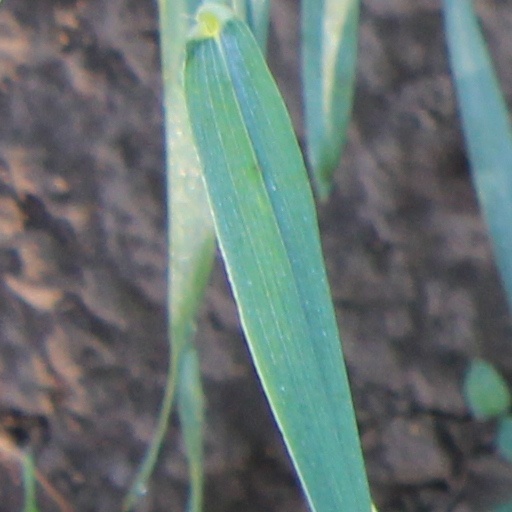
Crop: wheat